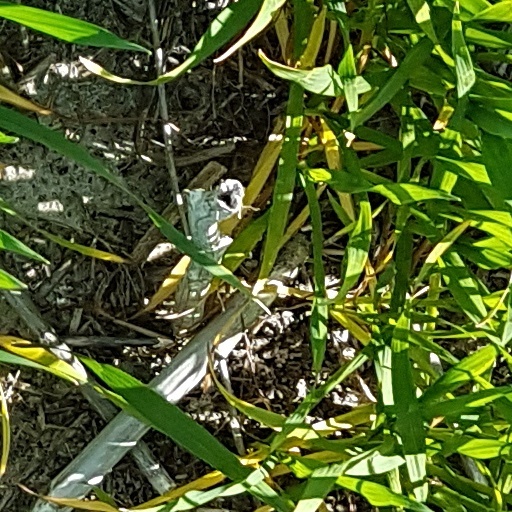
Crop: wheat